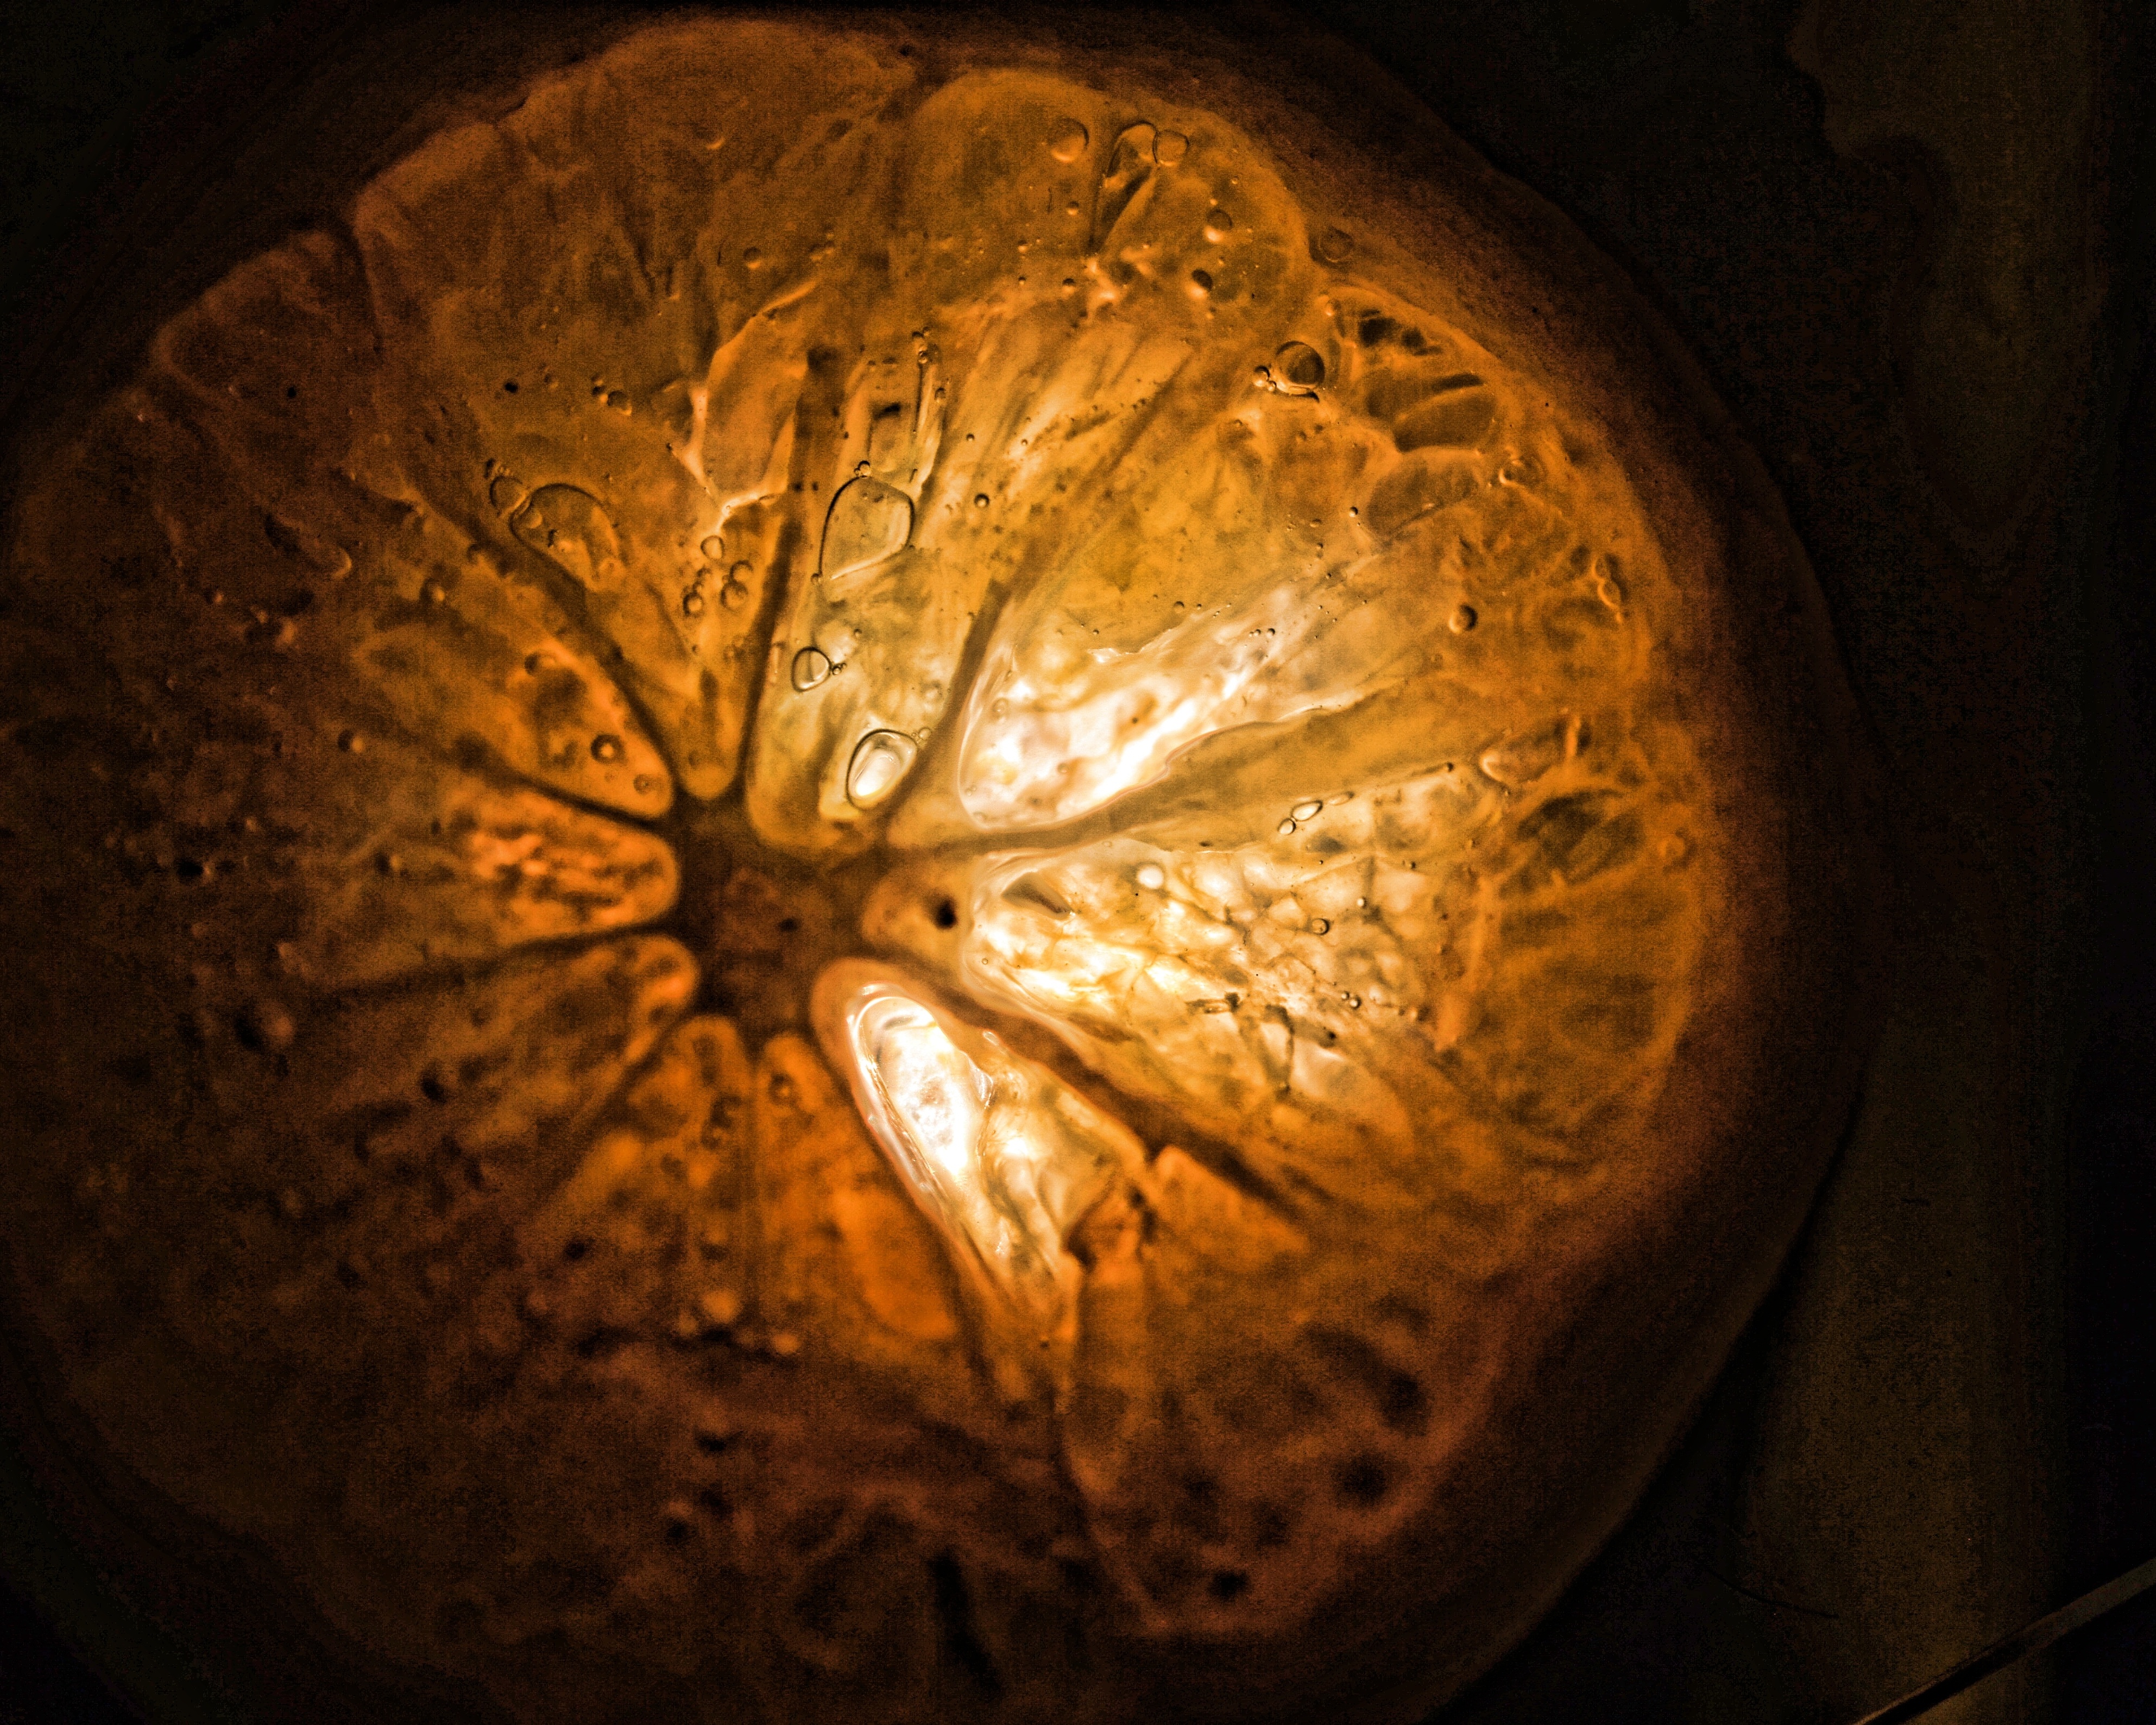
table, nature, light, wood, fruit, ripe, orange, food, reflection, macro, natural, artistic, darkness, juicy, healthy, lighting, lemon, circle, freshness, close up, nutrition, eye, vegetarian, raw, organ, carving, shape, organic, macro photography, citrus fruit, astronomical object, ancient history